SC Heerenveen

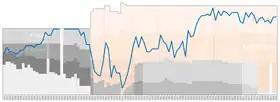
Historical chart of league performance

Below is a table with sc Heerenveen's domestic results since the introduction of the Eredivisie in 1956.